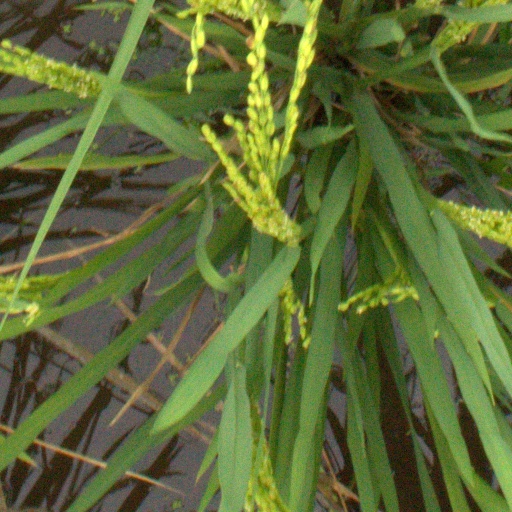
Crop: rice